Group of Soviet Forces in Germany

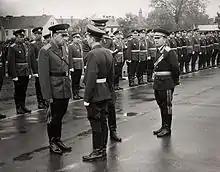
Inspection of 39th Guards Motor Rifle Division, 1968.

The GSFG had the task to ensure for the adherence to the regulations of the Potsdam Agreement. Furthermore, they represented the political and military interests of the Soviet Union. In 1957 an agreement between the governments of the USSR and the GDR laid out the arrangements over the temporary stay of Soviet armed forces on the territory of the GDR, the numerical strength of the Soviet troops, and their assigned posts and exercise areas. It was specified that the Soviet armed forces were not to interfere into the internal affairs of the GDR, as they had done during the East German uprising of 1953.